Sam Turpin

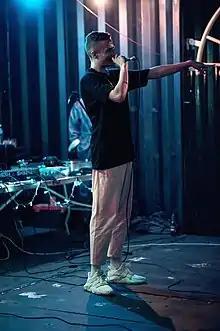
Turpin performing live in Soweto, 2019

In early 2019, Turpin released a song titled "Summer Evening" featuring London-based musician India Shan, which plays like a personal letter to his mother. According to Turpin, this was the first time he was able to express himself "directly" to his mother since she passed. This was followed by "Sahara Flow", a single drawing more from his Jewish heritage, sampling an ancient Hebrew chant, sung by South African singer Jessica Sherman. In late 2019, Turpin joined the live ensemble of The Charles Géne Suite collective and began performing at festivals, club shows and events.